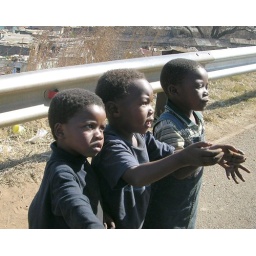
Young boys in Sowetho along the road